St Annes-on-the-Sea Carnegie Library

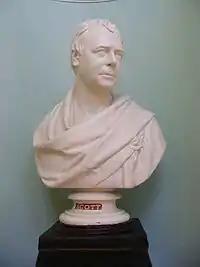
Bust of Sir Walter Scott in the Entrance Hall of St Anne's Library

These problems were, however, overcome and St. Annes Library was opened on Wednesday 10 January 1906, the official ceremony being performed by Councillor George Walters Spring, J.P. The land was given by the Land and Building Company and Andrew Carnegie paid for the building itself.